Dinosaurs: Giants of Patagonia

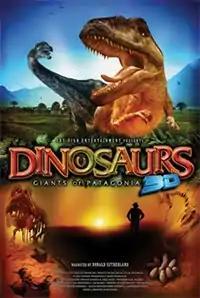
Promotional poster for "Dinosaurs: Giants of Patagonia"

Dinosaurs: Giants of Patagonia is a 2007 film about life in the Early Cretaceous of Patagonia, southern South America. It features paleontologist Rodolfo Coria and his work, with Donald Sutherland acting as main narrator.